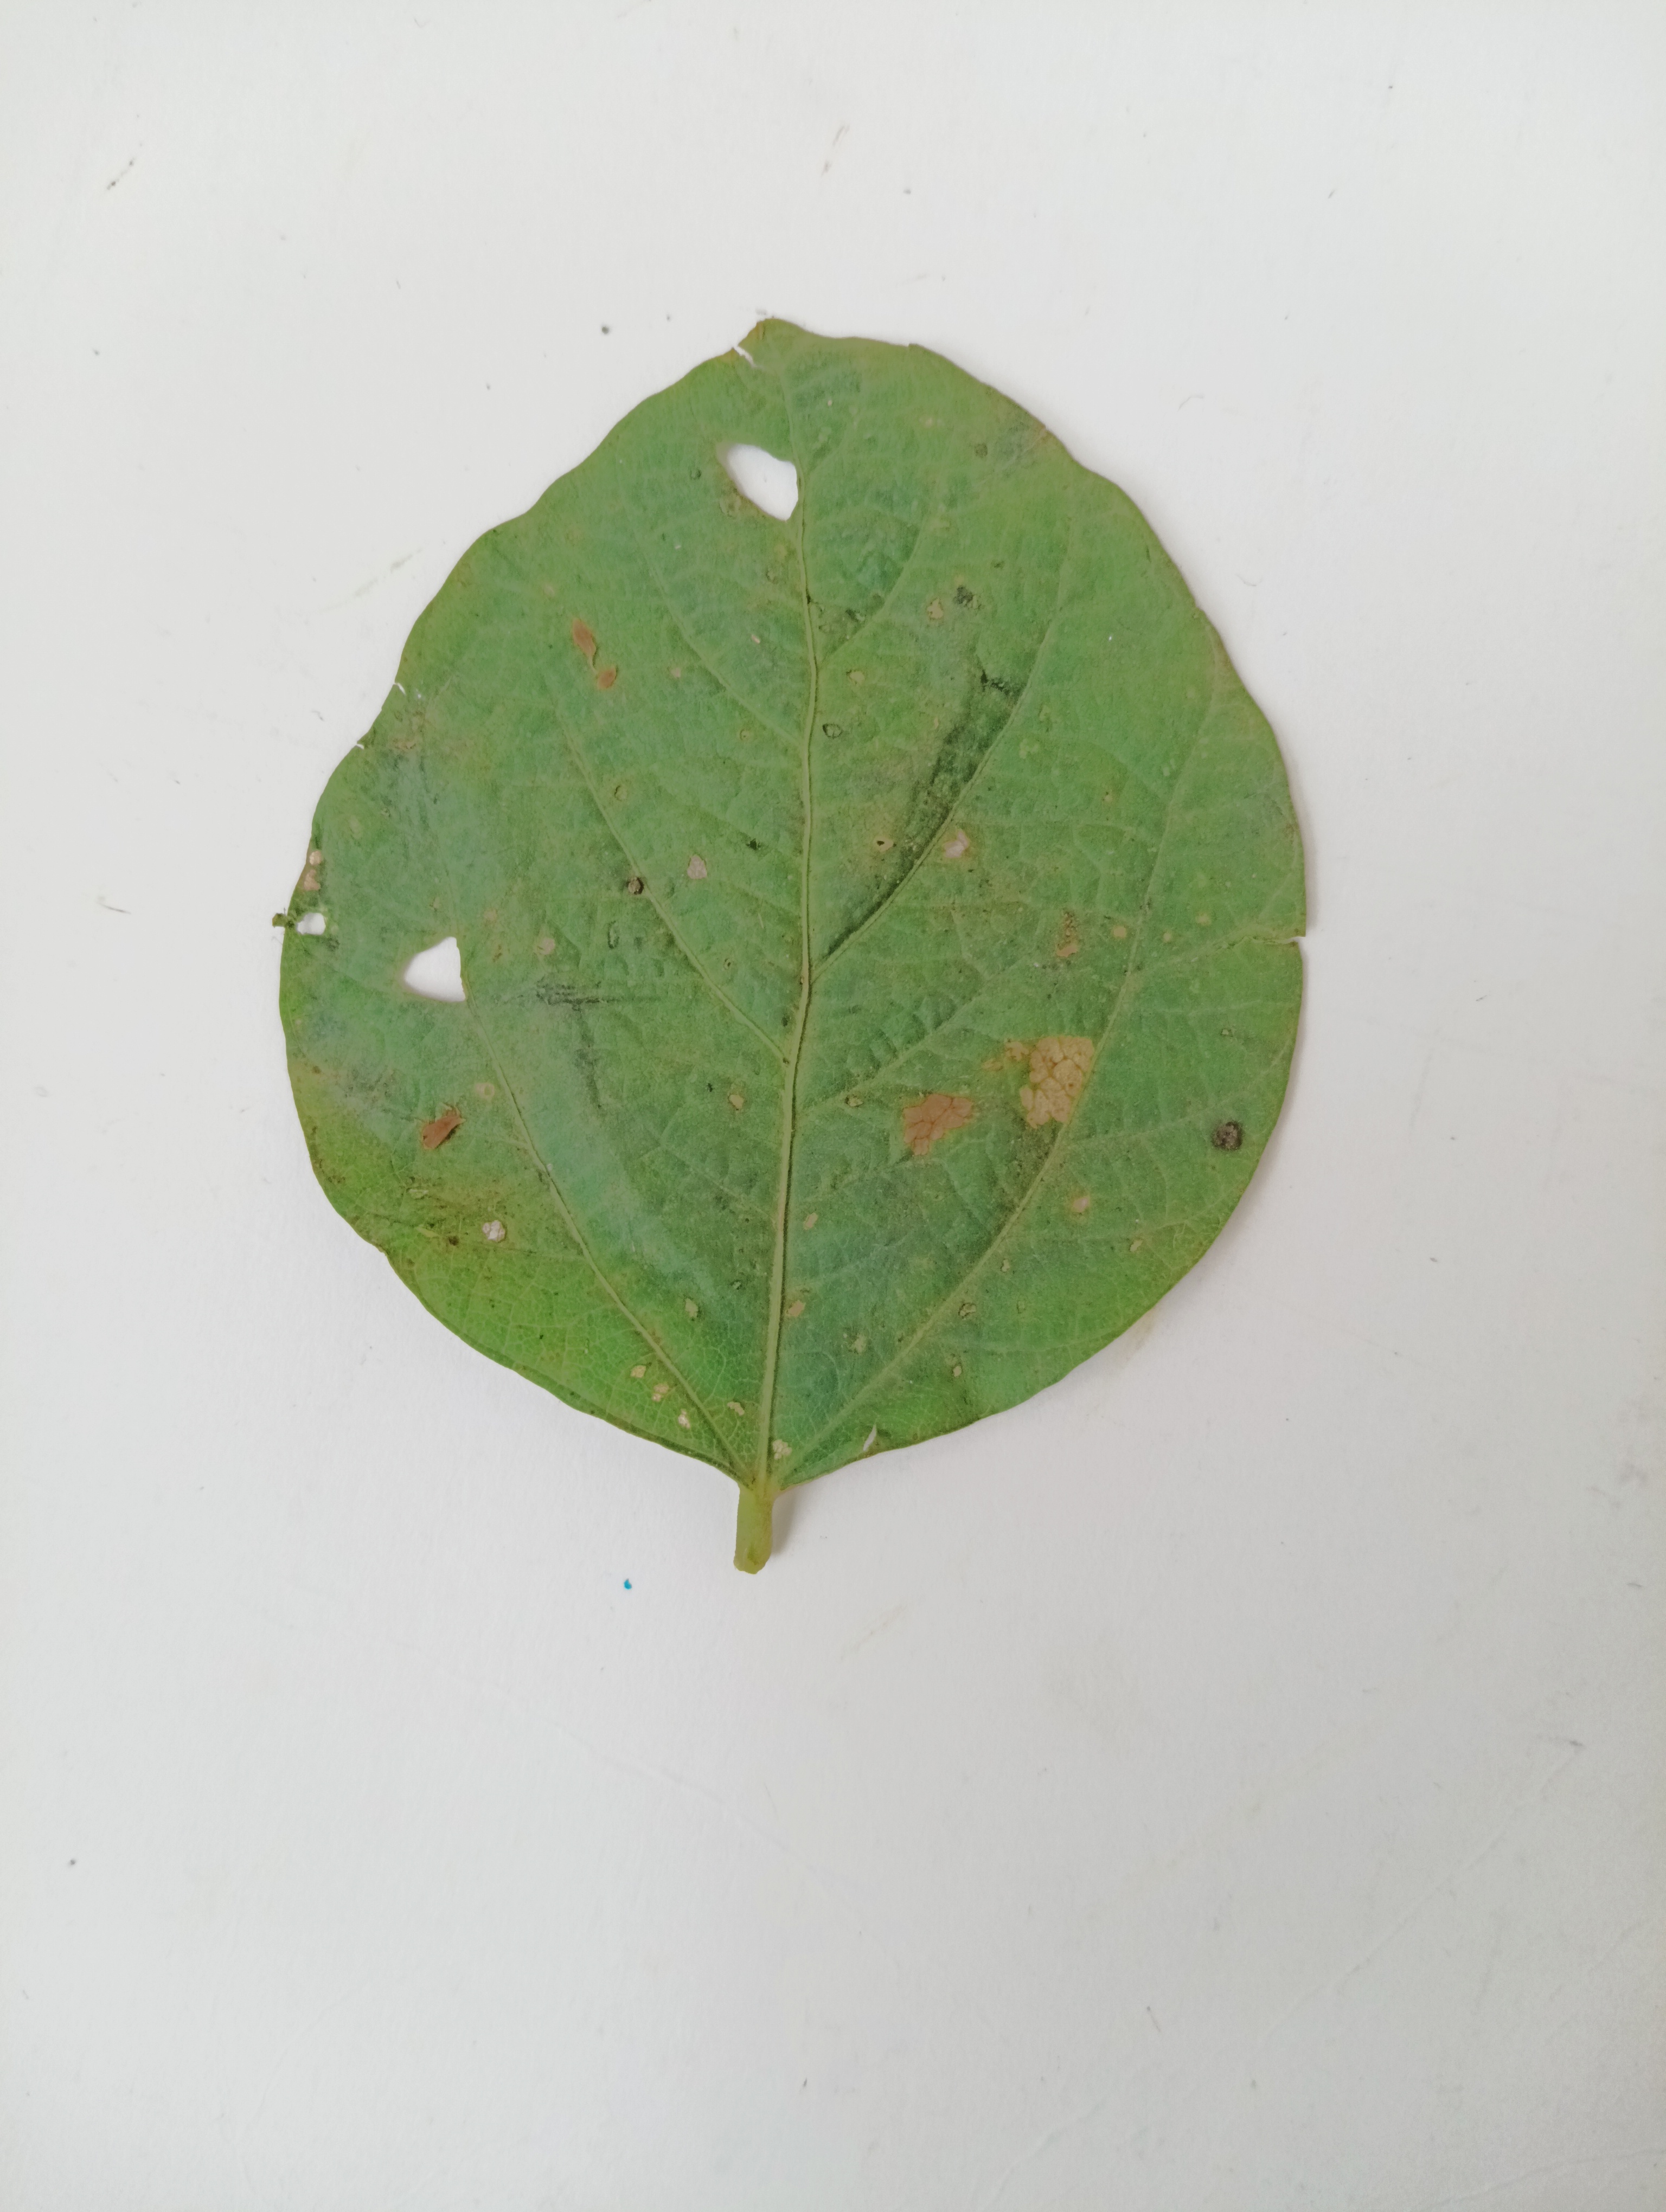
Label: Bacterial leaf Blight